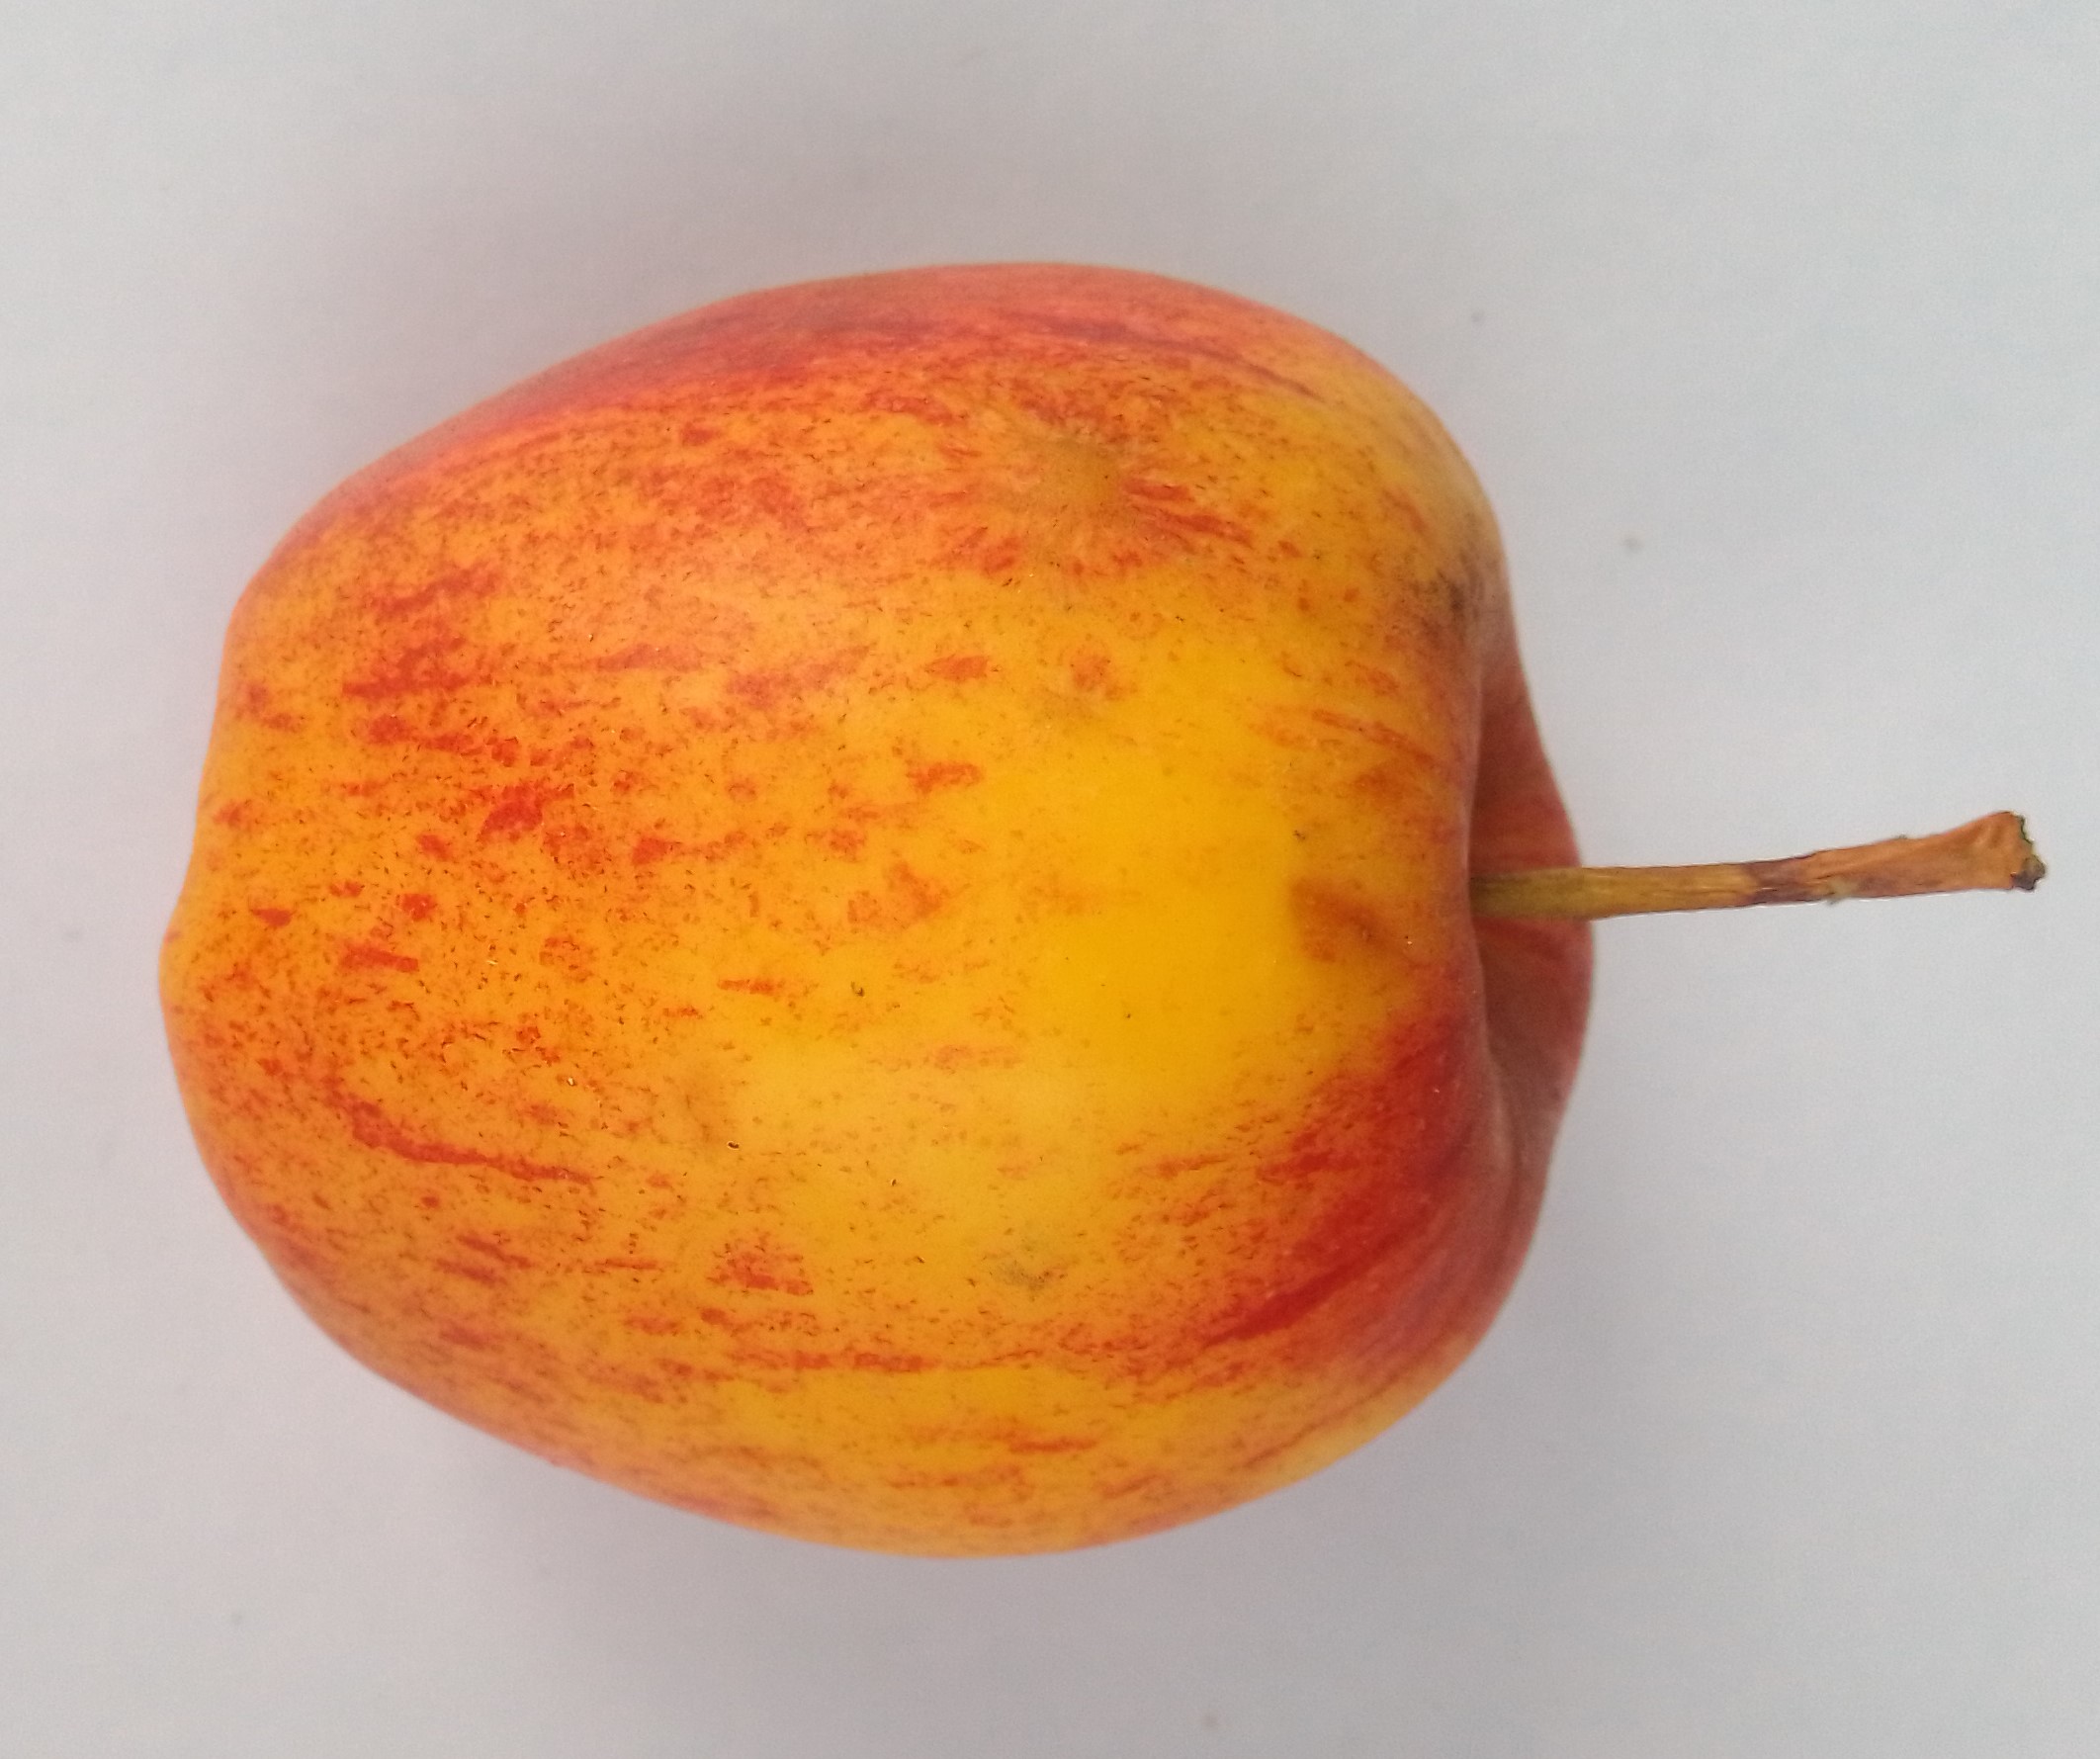
Fruit: apple
Condition: fresh